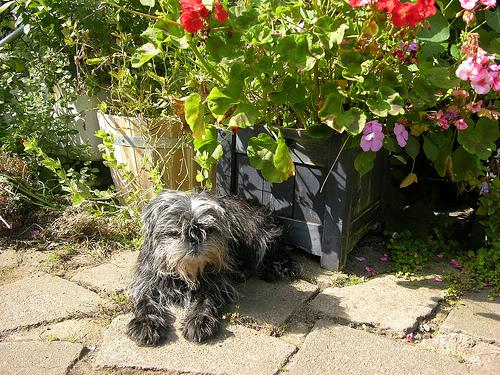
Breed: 200-n000012-affenpinscher